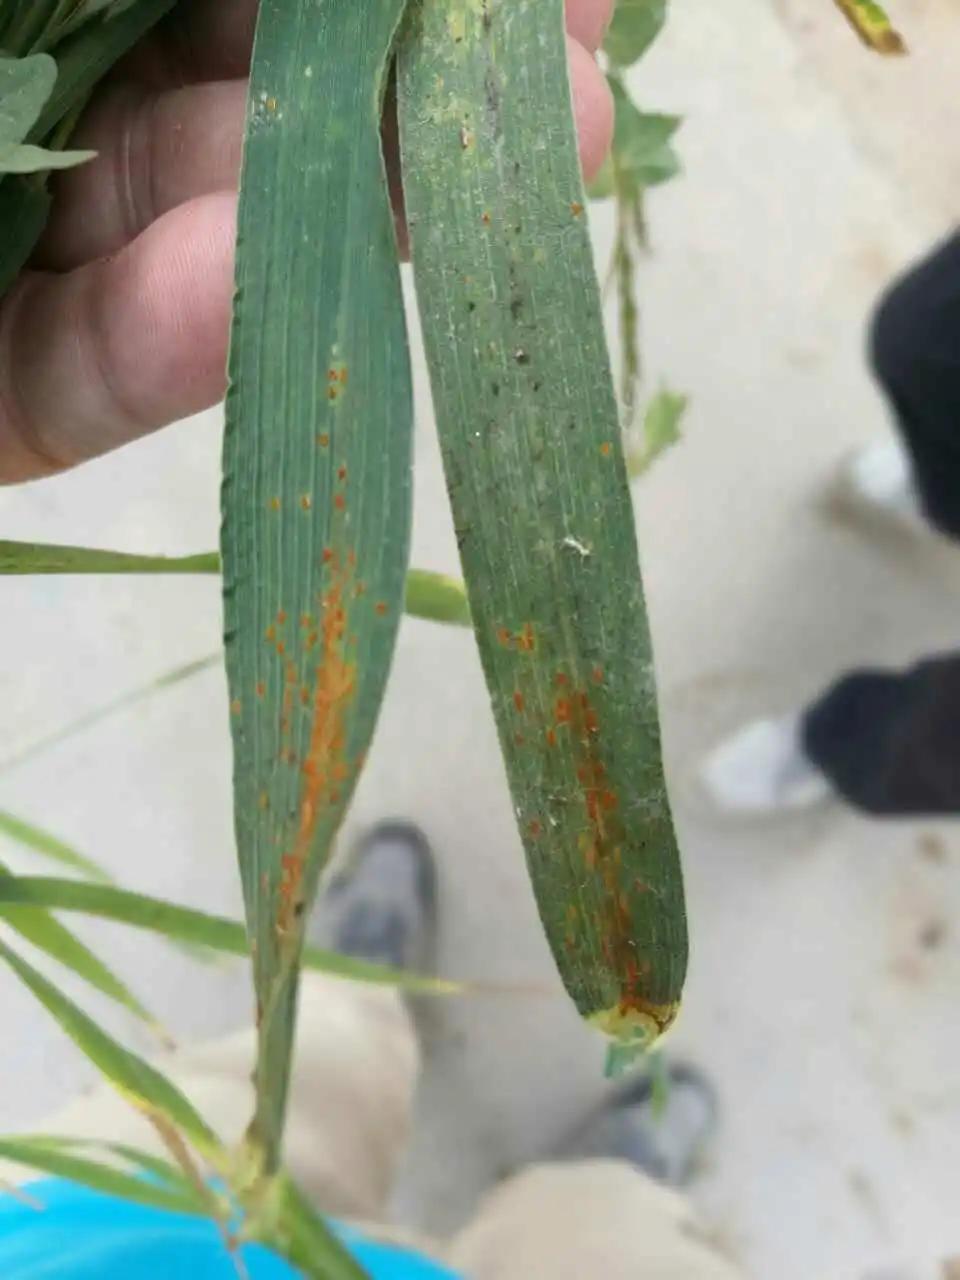
Plant: Wheat
Disease: wheat leaf rust